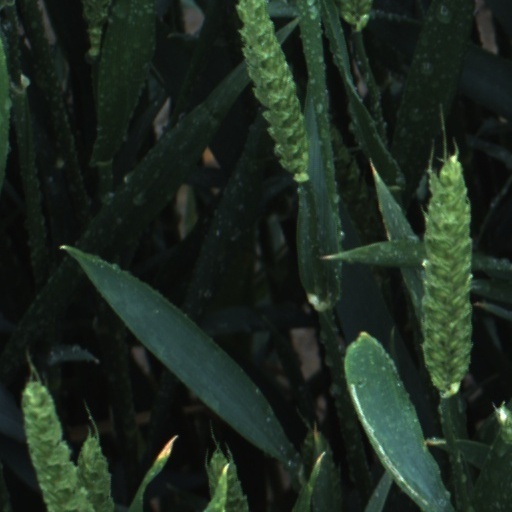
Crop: wheat